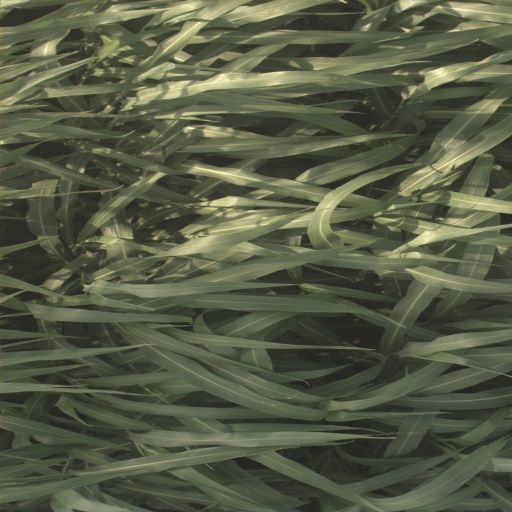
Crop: sorghum